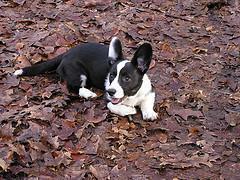
Cardigan